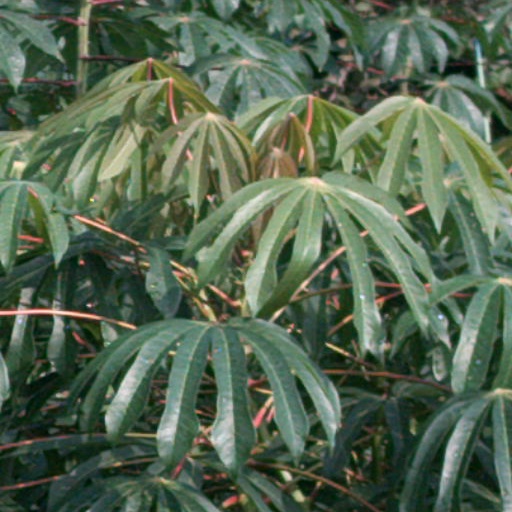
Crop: cassava